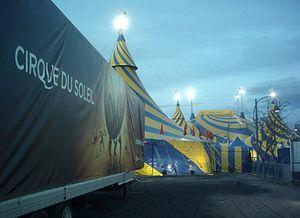
Chapiteau du Cirque du Soleil au Vieux-Port de Montréal. On y présente le spectacle Ovo.
Montréal est reconnu depuis longtemps pour sa vitalité culturelle. Ainsi, la revue britannique Monocle désignait en 2008 la ville de Montréal « capitale culturelle du Canada ». La présence d'une importante population francophone donne à Montréal un caractère particulier parmi les grandes villes nord-américaines. En effet, Montréal est la plaque tournante au Canada pour les arts et médias de langue française, qu’il s’agisse des productions de radio ou télévision, du théâtre, du cinéma, du multimédia ou de l’édition. La communauté anglophone de Montréal possède aussi des institutions culturelles qui lui sont propres. De plus, il faut compter avec la présence de nombreuses communautés ethniques qui donnent à la ville une culture véritablement distincte.
Le Cirque du Soleil est une entreprise québécoise de divertissement artistique spécialisée en cirque contemporain. Son siège social se trouve à Montréal, au Québec, dans le quartier Saint-Michel. Elle a été fondée en 1984 à Baie-Saint-Paul par deux anciens artistes de rue, Guy Laliberté et Daniel Gauthier. Autrefois actionnaire majoritaire de l'entreprise, Guy Laliberté a décidé en 2015 de vendre l'essentiel de ses actions. Le fonds américain TPG Capital détient ainsi 55 % des actions du Cirque du Soleil ; le fonds chinois Fosun International, 25 % ; la Caisse de dépôt et placement du Québec, 20 %.